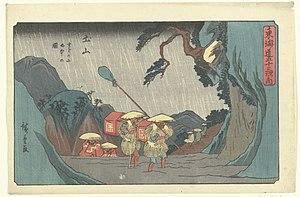
Les monts Suzuka sont une chaîne de montagne qui traverse la préfecture de Mie et longe les limites des préfectures de Gifu et Shiga au centre du Japon. Le point culminant est le mont Oike à 1 247 m d'altitude. En dépit de son altitude, le mont Oike n'est pas la montagne le plus visitée ; cette distinction appartient au mont Gozaisho en raison de son téléphérique qui rend l'accès au sommet beaucoup plus facile.